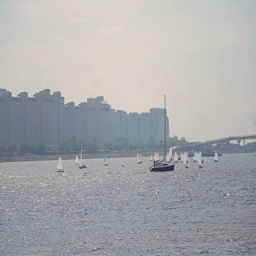
boat with my sail floating on the river